Tone Dale House

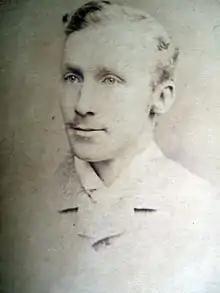
Francis Hugh Fox

Edward Fox (1719–1782) was married to Anna Were (1722–1788), whose family had long been established as textile manufacturers in Wellington in the county of Somerset. Their son, Thomas (17 January 1747 – 29 April 1821) became a partner in his grandfather Thomas Were's firm, Were and Co., and married Sarah Smith, the daughter of Thomas Smith, a London banker. They had 15 children, of whom seven sons and three daughters survived to adulthood.